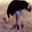
Label: bird